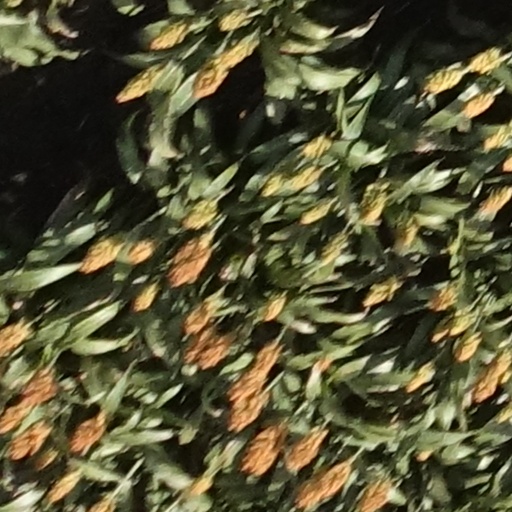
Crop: sorghum